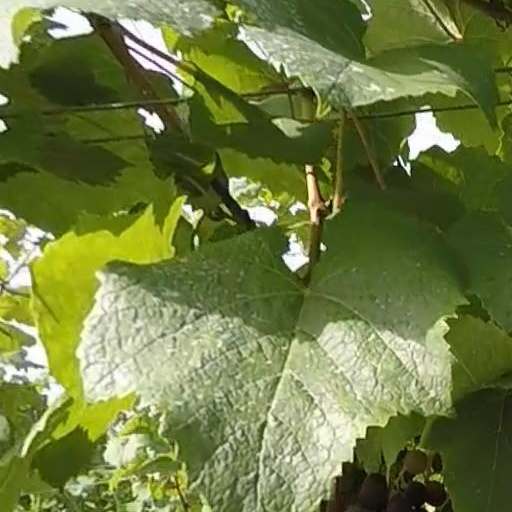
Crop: grape